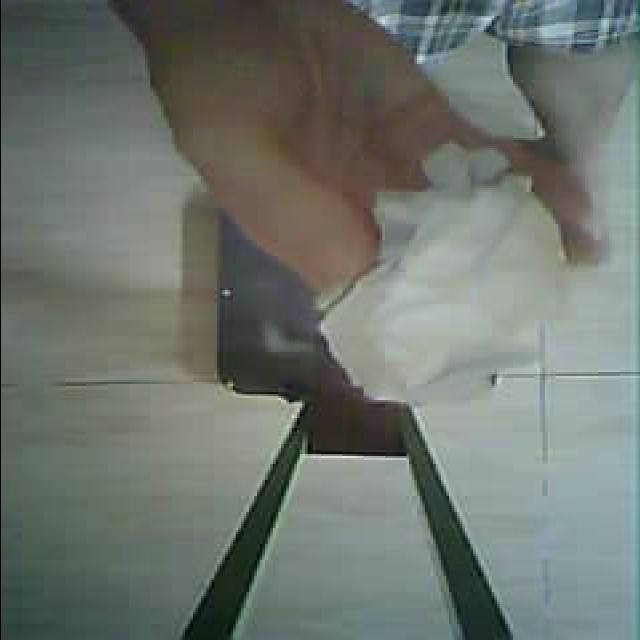
Label: tissues